Terminals of Los Angeles International Airport

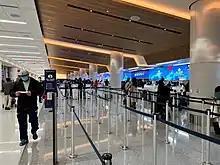
Terminal 3 check-in area

Terminal 3 has 15 gates: Gates 30A, 30B, 31A, 31B, 32A, 32B, 33, 34A, 34B, 35, 36, 37A, 37B, and 38. , this terminal, along with Terminal 2, serves as a hub for Delta Air Lines. The terminal also has check-in facilities for Delta's SkyTeam partners, Aeroméxico and Virgin Atlantic. After clearing security in Terminal 3, Aeroméxico and Virgin Atlantic passengers walk to the Tom Bradley International Terminal.